Star Trek: Deep Space Nine Companion

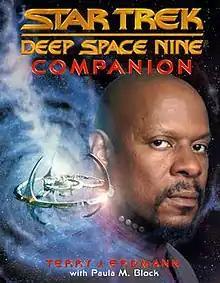

The Star Trek: Deep Space Nine Companion is a trade paperback released by Pocket Books in 2000. Written by Terry J. Erdmann and Paula M. Block, it takes a detailed look at "", and features interviews with actors, writers, directors, producers, makeup artists, and other members of the production staff.